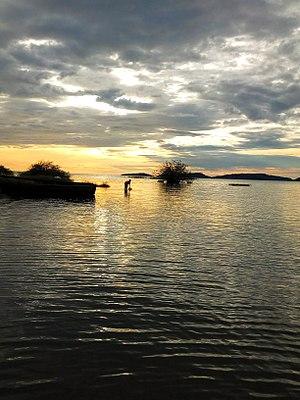
L’île Koome est une île du lac Victoria, en Ouganda.